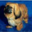
Label: dog